Arthur Pycroft

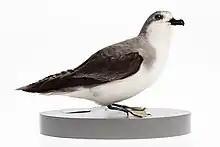
Pycroft's petrel as named by Robert Falla

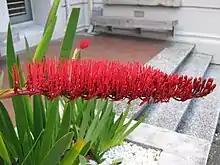
Example of a Poor Knights lily, a rare plant that Pycroft grew in his garden

Pycroft's real enthusiasm was for natural history, ornithology, and taxidermy.